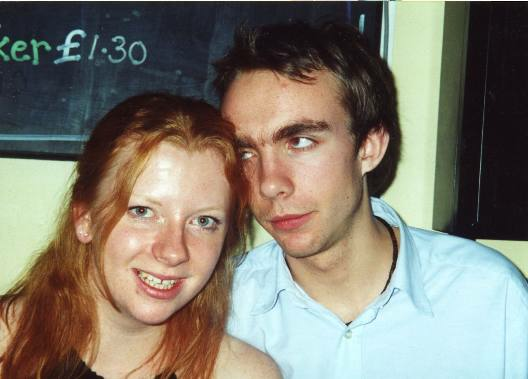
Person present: Yes